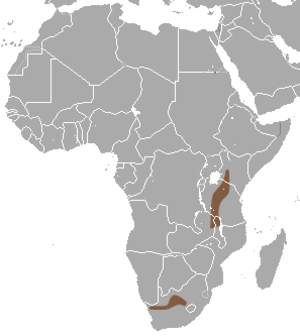
Le lièvre roux de Smith ou lapin roux de Smith est une espèce de mammifère de la famille des Leporidae, qui a été décrit en 1834 par Andrew Smith. Son alimentation est composée de buissons et d'herbes.